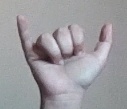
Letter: ya